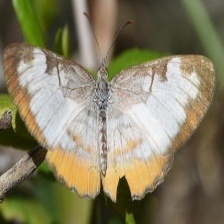
Species: MESTRA